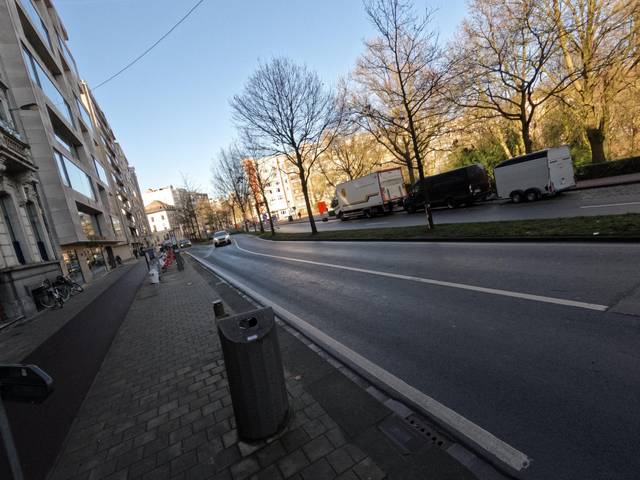
Region: Belgium
Coordinates: 51.211, 4.412